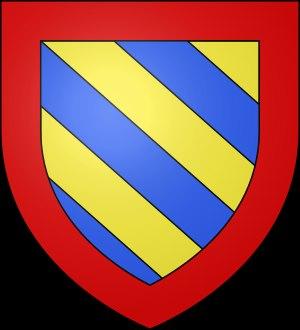
Le territoire du comté de Sens correspond principalement à celui du Sénonais, autour de la ville de Sens dans le nord de l'actuel département de l'Yonne et le duché de Bourgogne de l'époque. Une partie du comté s'étendait aussi sur la province de Champagne, dépendant pour cette part du comté de Troyes.